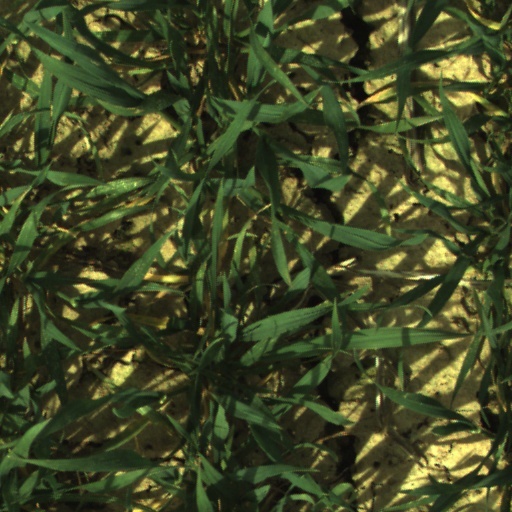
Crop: wheat